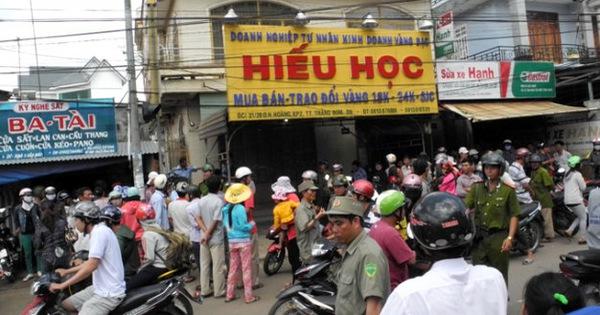
có nhiều người đang tụ tập ở trên đường